Croes Newydd

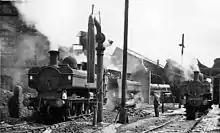
Croes Newydd Locomotive Yard in 1966

The Wrexham and Minera Railway was opened on 22 May 1862, with little ceremony except a note from the Traffic Manager of the Great Western Railway stating that from that date all traffic on that line would be invoiced to or from Croesnewydd station instead of Wheatsheaf. This new station was a goods station "situated at the side of the highway leading from Croesnewydd to the Ruthin Road a short distance from the canal". Six sidings were provided here able to accommodate hundreds of wagons, and dealt with the weighing of goods from several collieries,including the Minera limeworks, Broughton Hall iron works, Brymbo furnaces, and other goods on the line.